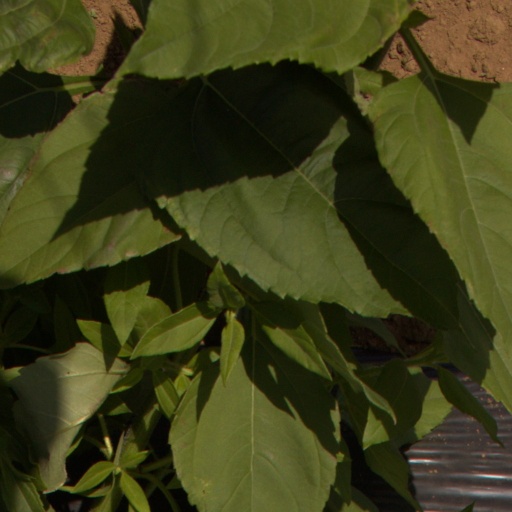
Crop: Jerusalem artichoke